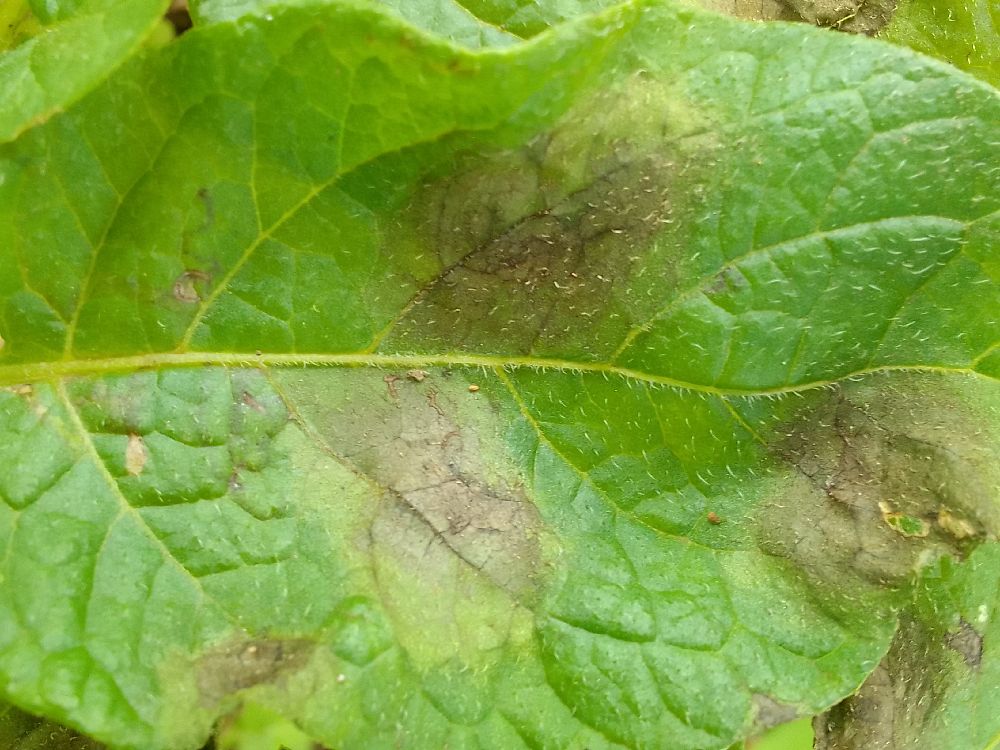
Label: Late blight